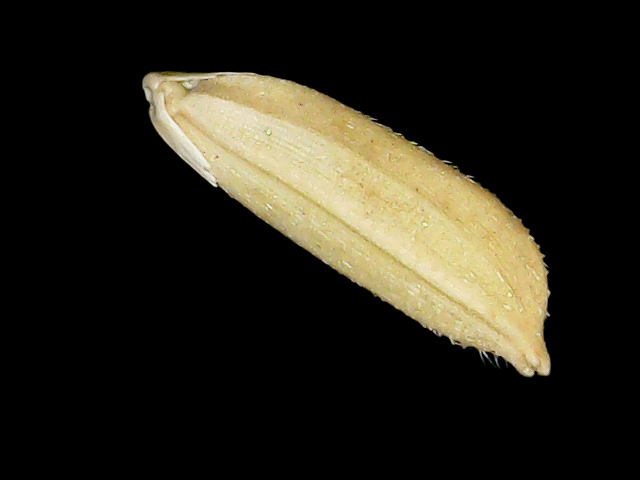
Rice variety: Bd30